The Days of Perky Pat

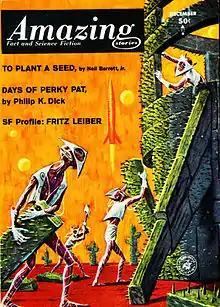
"The Days of Perky Pat" was originally published in the December 1963 issue of "Amazing Stories"

"The Days of Perky Pat" is a science fiction short story by American writer Philip K. Dick, first published in 1963 in "Amazing" magazine.